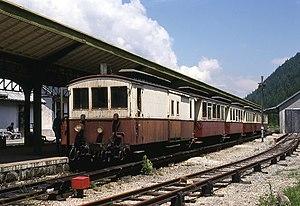
Le chemin de fer de La Mure, dit aussi le petit train de La Mure, est un chemin de fer à voie étroite, devenu depuis 1997 une ligne touristique reliant Saint-Georges-de-Commiers à La Mure, dans le sud du département de l'Isère.
Les Z 200 sont des fourgons automoteurs à traction électrique et alimentés par troisième rail. Ils ont circulé sur la ligne Saint-Gervais-Vallorcine, dès la construction de la ligne. Ils sont complétés par les ZS 10000, des voitures et wagons de construction similaire. Il s'agit de la numérotation SNCF ; le PLM utilisait une convention différente.
La ligne de Saint-Gervais-les-Bains-Le Fayet à Vallorcine (frontière) est une ligne de chemin de fer française à voie unique et à écartement métrique électrifiée de 36,9 km. Elle relie la gare de Saint-Gervais-les-Bains-Le Fayet à la frontière suisse près de Vallorcine.